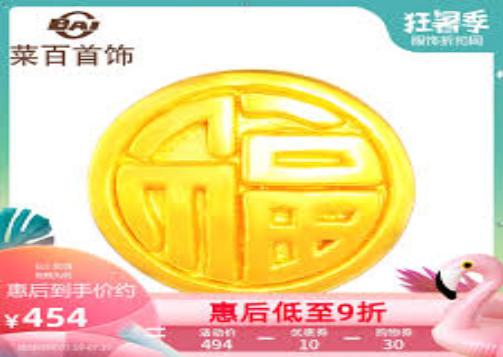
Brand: CaiBai
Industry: Clothes